Prodasineura verticalis

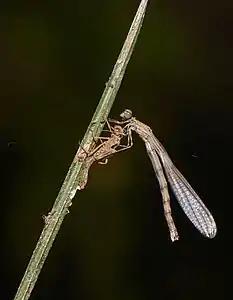
Female emerging from the split skin of the nymph

It is medium size damselfly with black-capped brown eyes. Its hindwings are about 19–20 mm and the abdomen about 30 mm. The male of this damselfly is mostly black with red and yellow stripes on its thorax and small yellow spots on the abdomen. The pterostigma or the wing spot is diamond-shaped and is dark brown in colour. Abdomen is black with segments 3 to 6 have small base-dorsal yellow spots. Remaining segments are unmarked. The female is similarly marked to the male; but the thoracic stripes are paler and more yellowish.